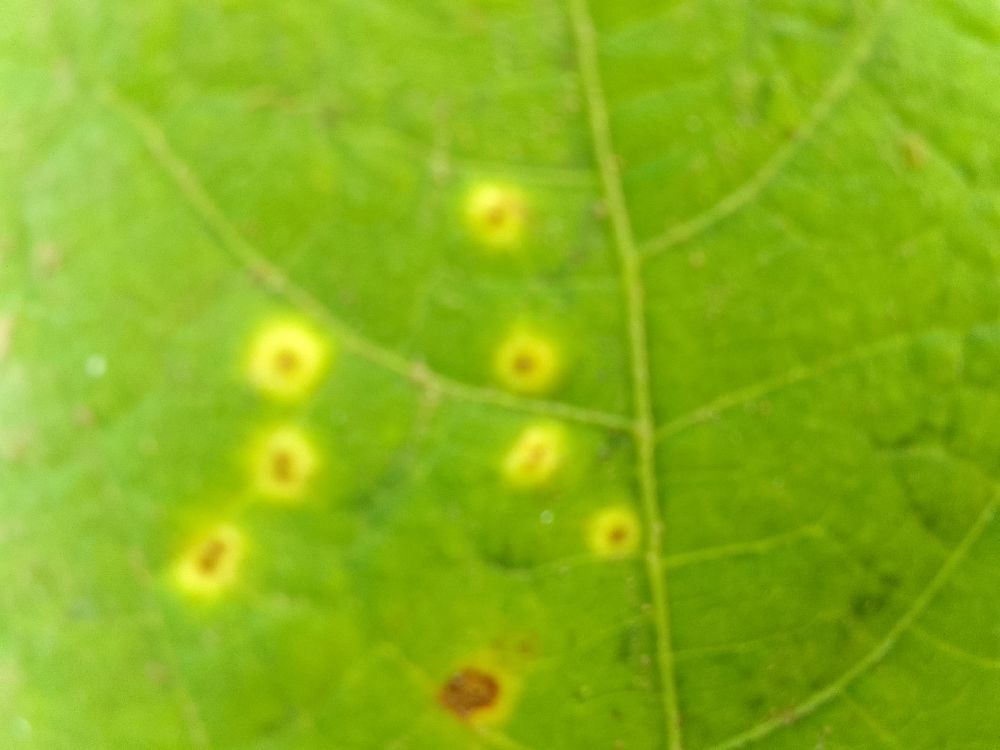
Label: rust